Saint-Germain l'Auxerrois

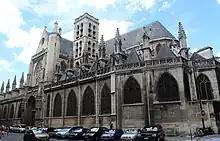
Exterior of the church, viewed from the south

The 19th-century statues on the west facade represent French saints, including Saint Germanus and Saint Clotilde. They are surrounded by a rich assortment of sculpted animals, beggars, and fools.